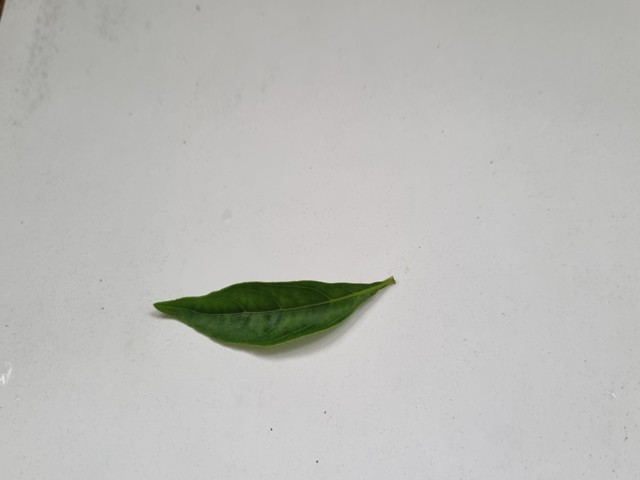
Plant: kalomegh